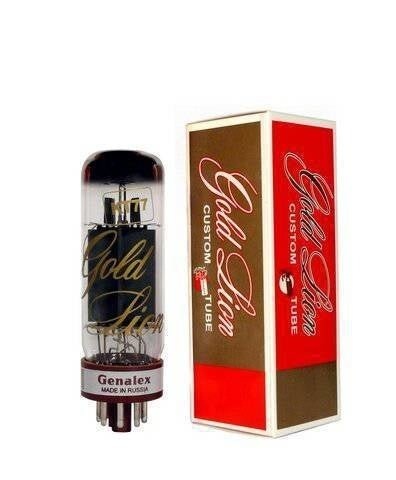
Genalex Gold Lion KT77 Tube Match Pair
A faithful reproduction, this Genalex Gold Lion KT77 has heavy glass and ruggedized plates that will allow it to handle just about any abuse you give it and still have room to breathe. With gold plated grid wire and beautiful artwork, the KT77 has a lot of power with good headroom, too. Non-refundable - final sale.
Brand: Gold Lion
Category: Arts & Entertainment > Hobbies & Creative Arts > Musical Instrument & Orchestra Accessories > Musical Instrument Amplifier Accessories > Musical Instrument Amplifier Tubes